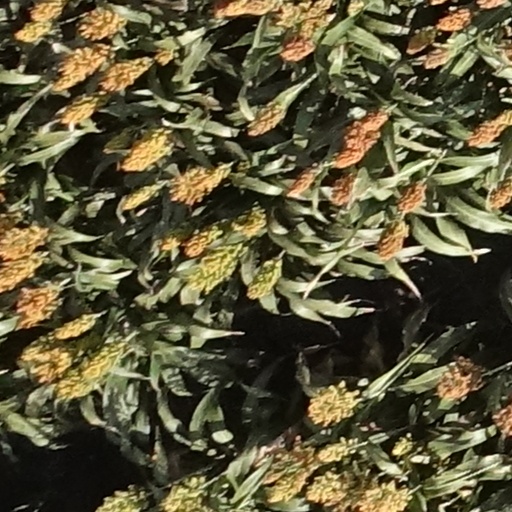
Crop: sorghum